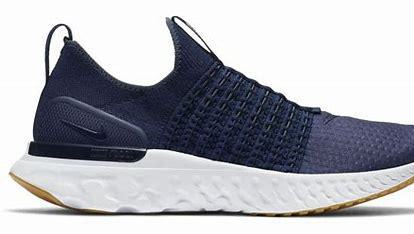
Brand: Nike
Model: React Phantom Run Flyknit 2